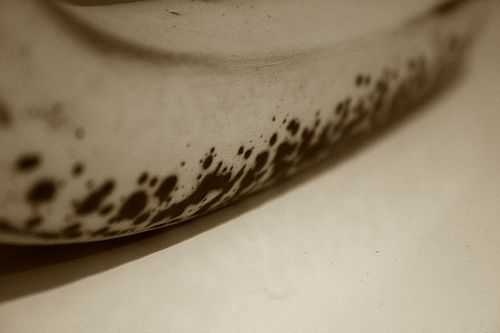
Label: Banana